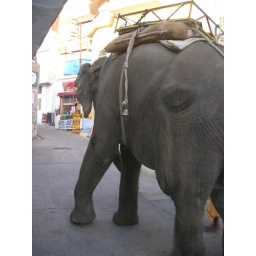
Elephant walking down street in Udaipur